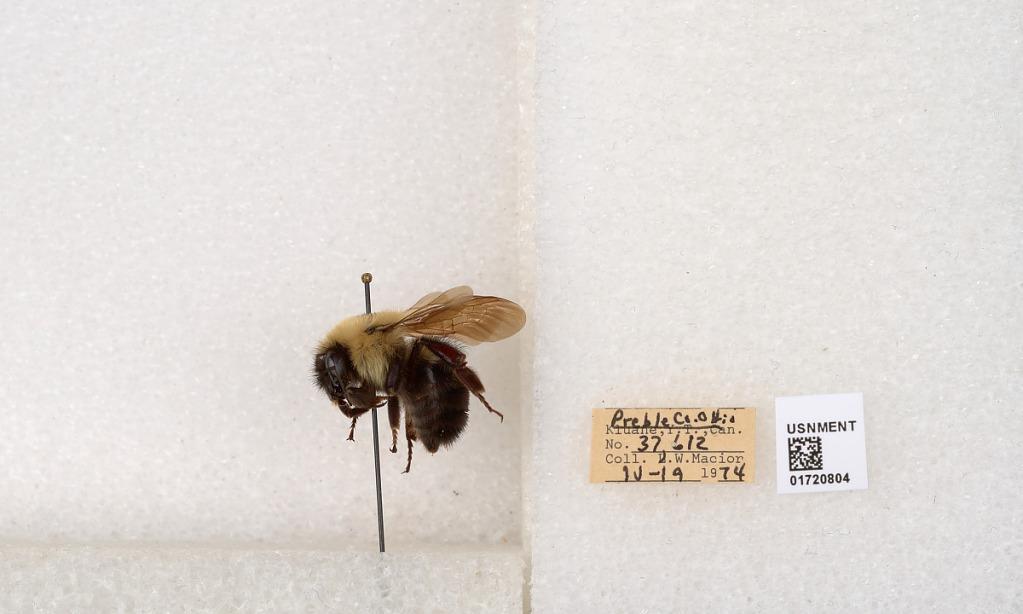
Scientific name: Bombus bimaculatus Cresson
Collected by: L. Macior
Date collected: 1974-4-19
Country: United States
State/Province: Ohio
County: Preble
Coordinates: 39.7416, -84.648